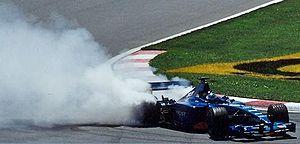
Résultats du Grand Prix du Canada de Formule 1 2001 qui a eu lieu au circuit Gilles-Villeneuve le 10 juin.
La Prost AP04 est la monoplace de Formule 1 engagée par l'écurie Prost Grand Prix pour le Championnat du monde de Formule 1 2001. Elle est pilotée par le Français Jean Alesi, l'Argentin Gaston Mazzacane, l'Allemand Heinz-Harald Frentzen, le Brésilien Luciano Burti et le Tchèque Tomáš Enge. Les pilotes d'essais sont les Français Stéphane Sarrazin et Jonathan Cochet et l'Espagnol Pedro de la Rosa.